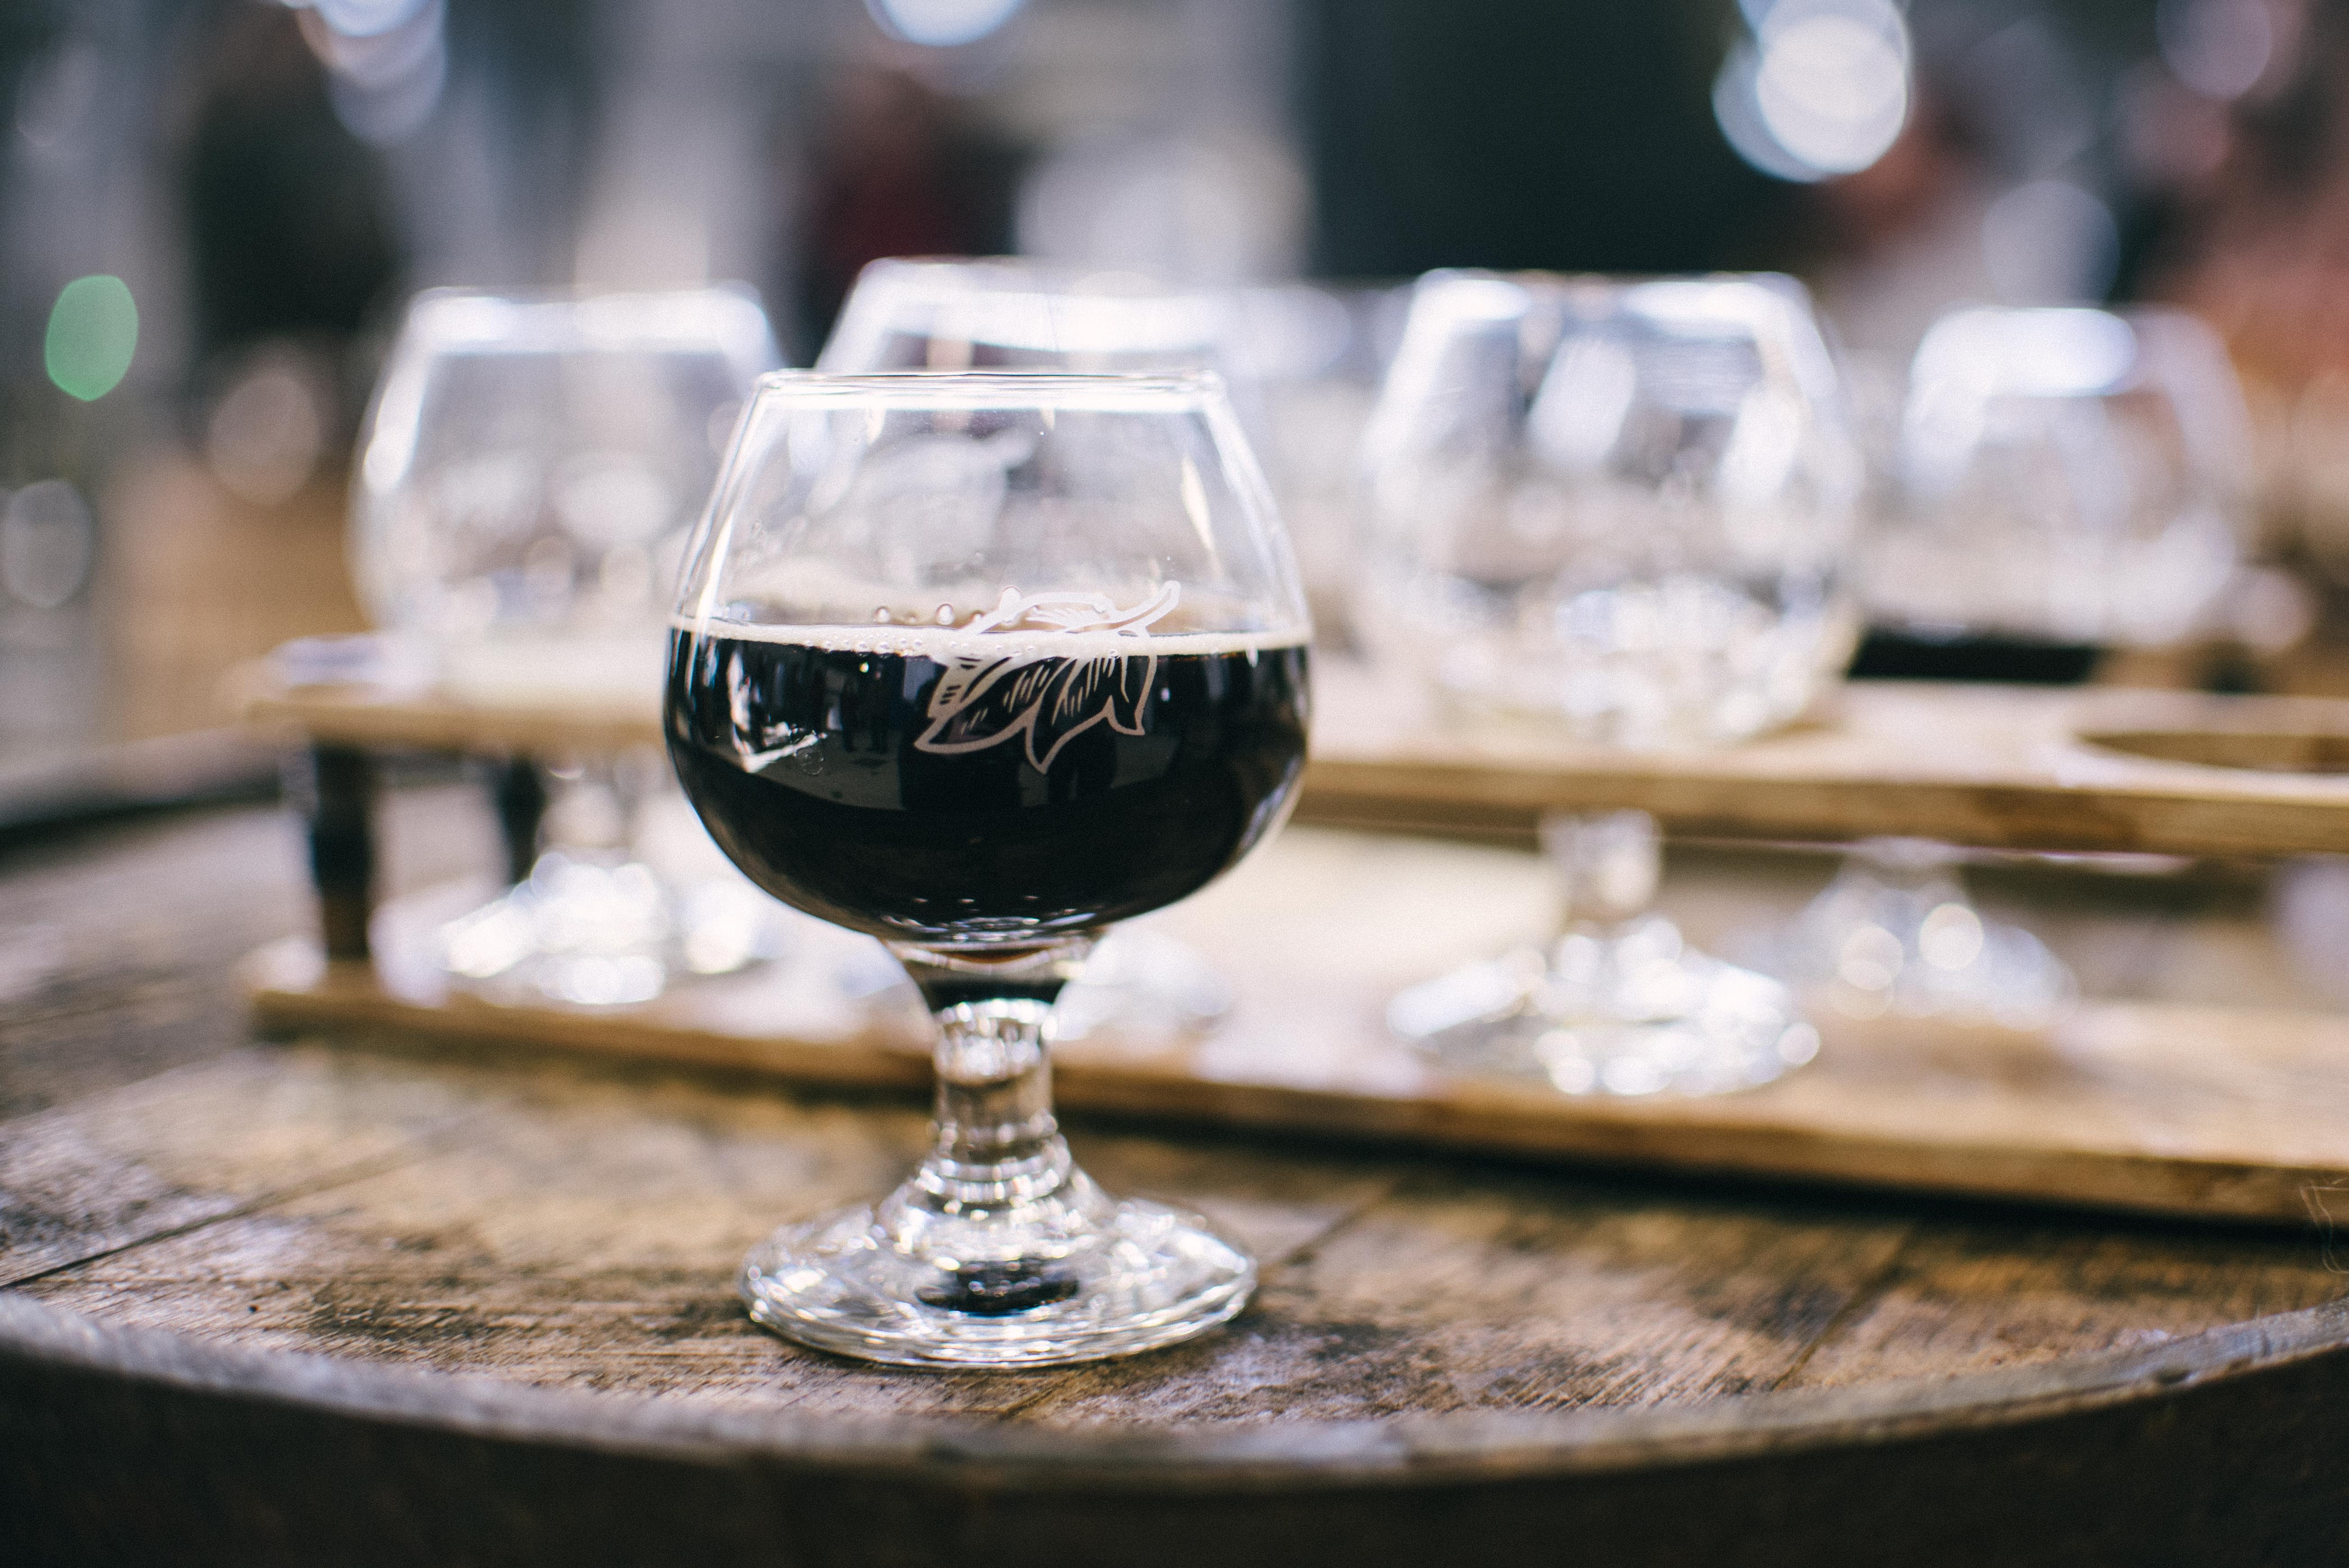
wine, glass, restaurant, drink, red wine, beer, wine glass, goblet, stemware, alcoholic beverage, distilled beverage, drinkware, red wine glass